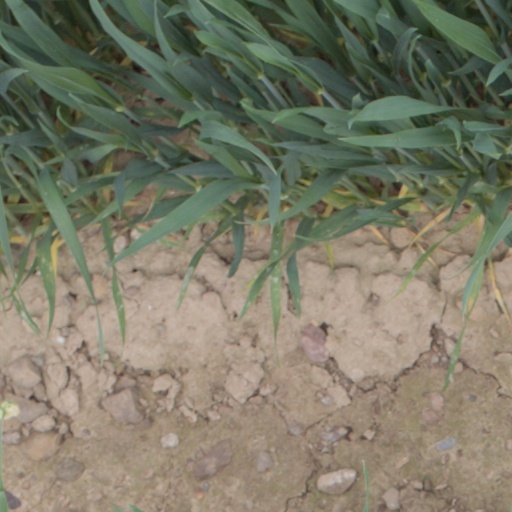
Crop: wheat